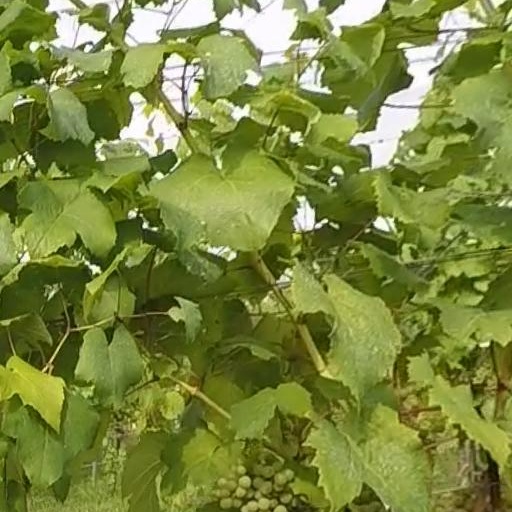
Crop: grape